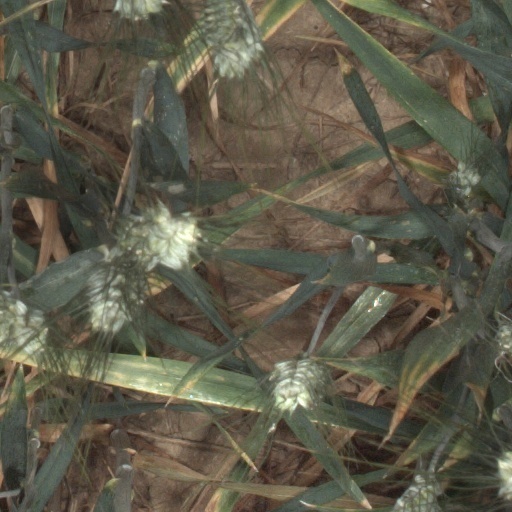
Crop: wheat